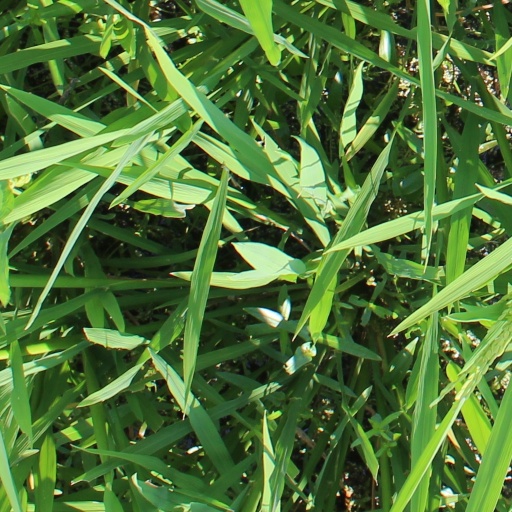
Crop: rice